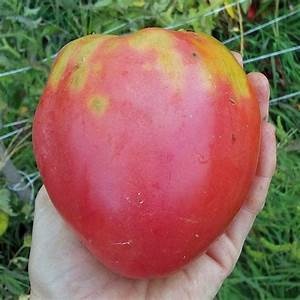
Label: tomato